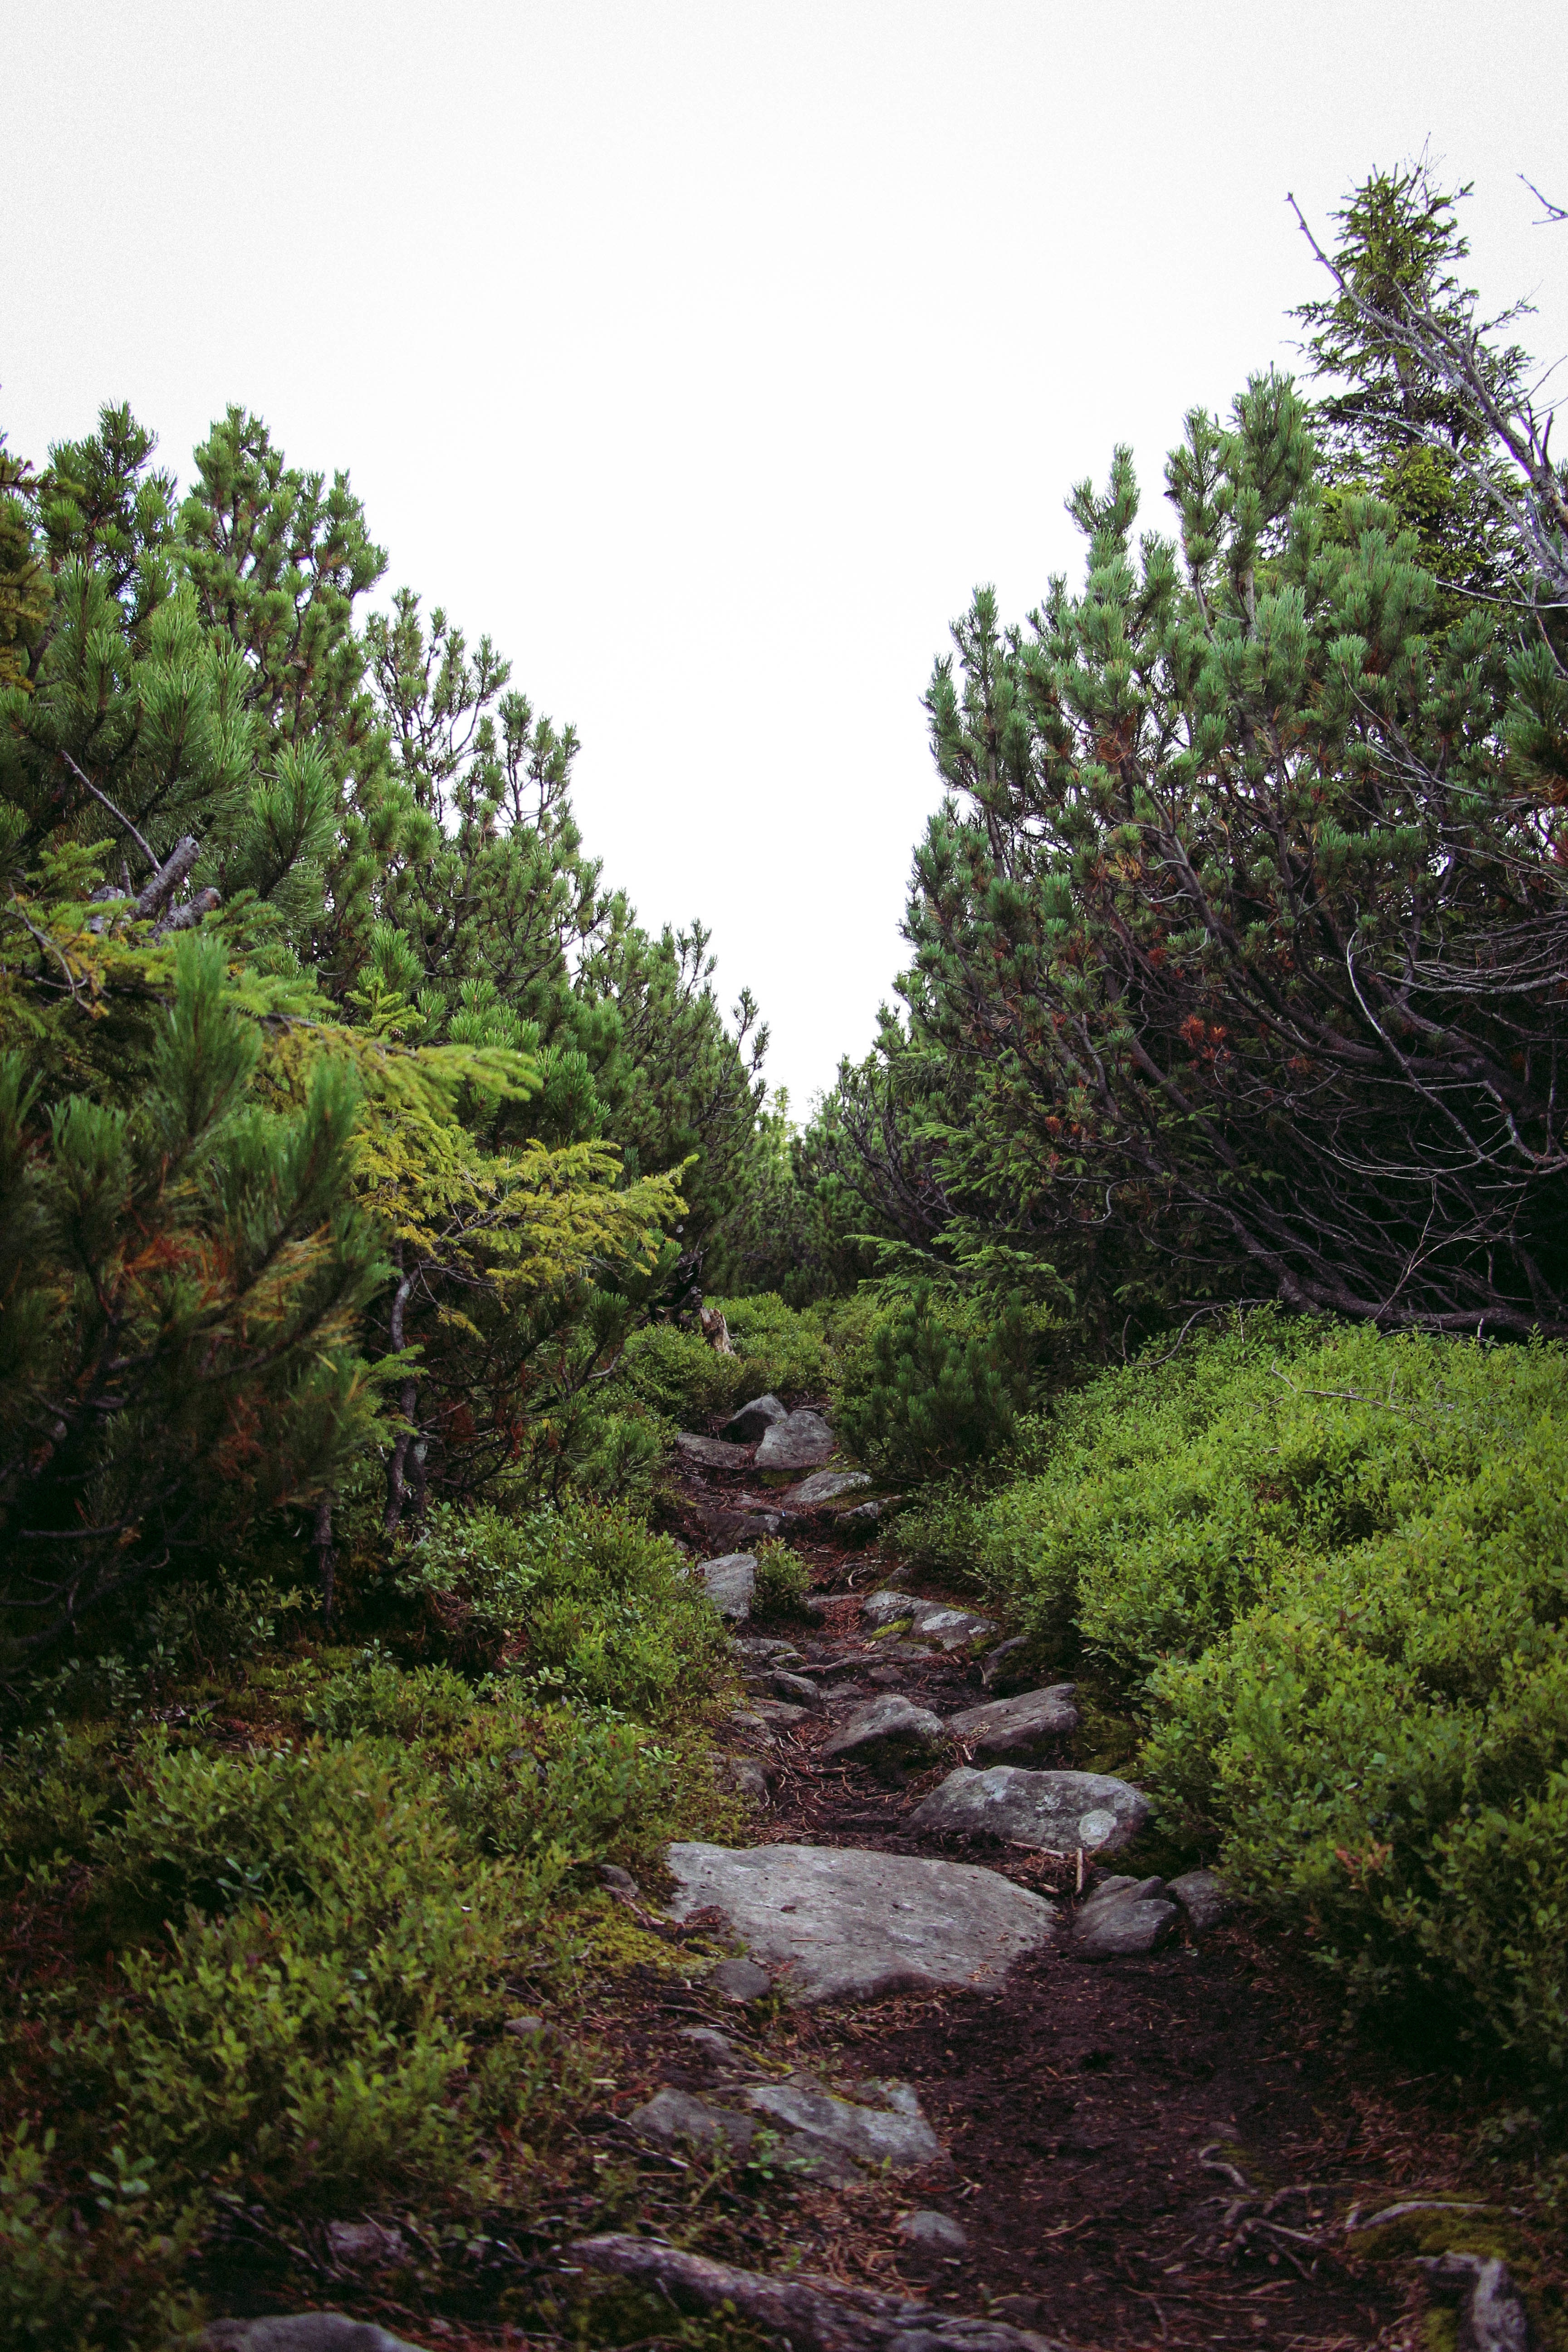
landscape, tree, forest, plant, leaf, flower, stream, jungle, autumn, botany, garden, flora, vegetation, shrub, rainforest, botanical garden, woodland, woody plant